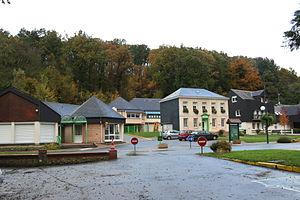
Le centre-bourg de Saint-Laurent-de-Brèvedent.
Saint-Laurent de Brèvedent est une commune française située dans le département de la Seine-Maritime en région Normandie.